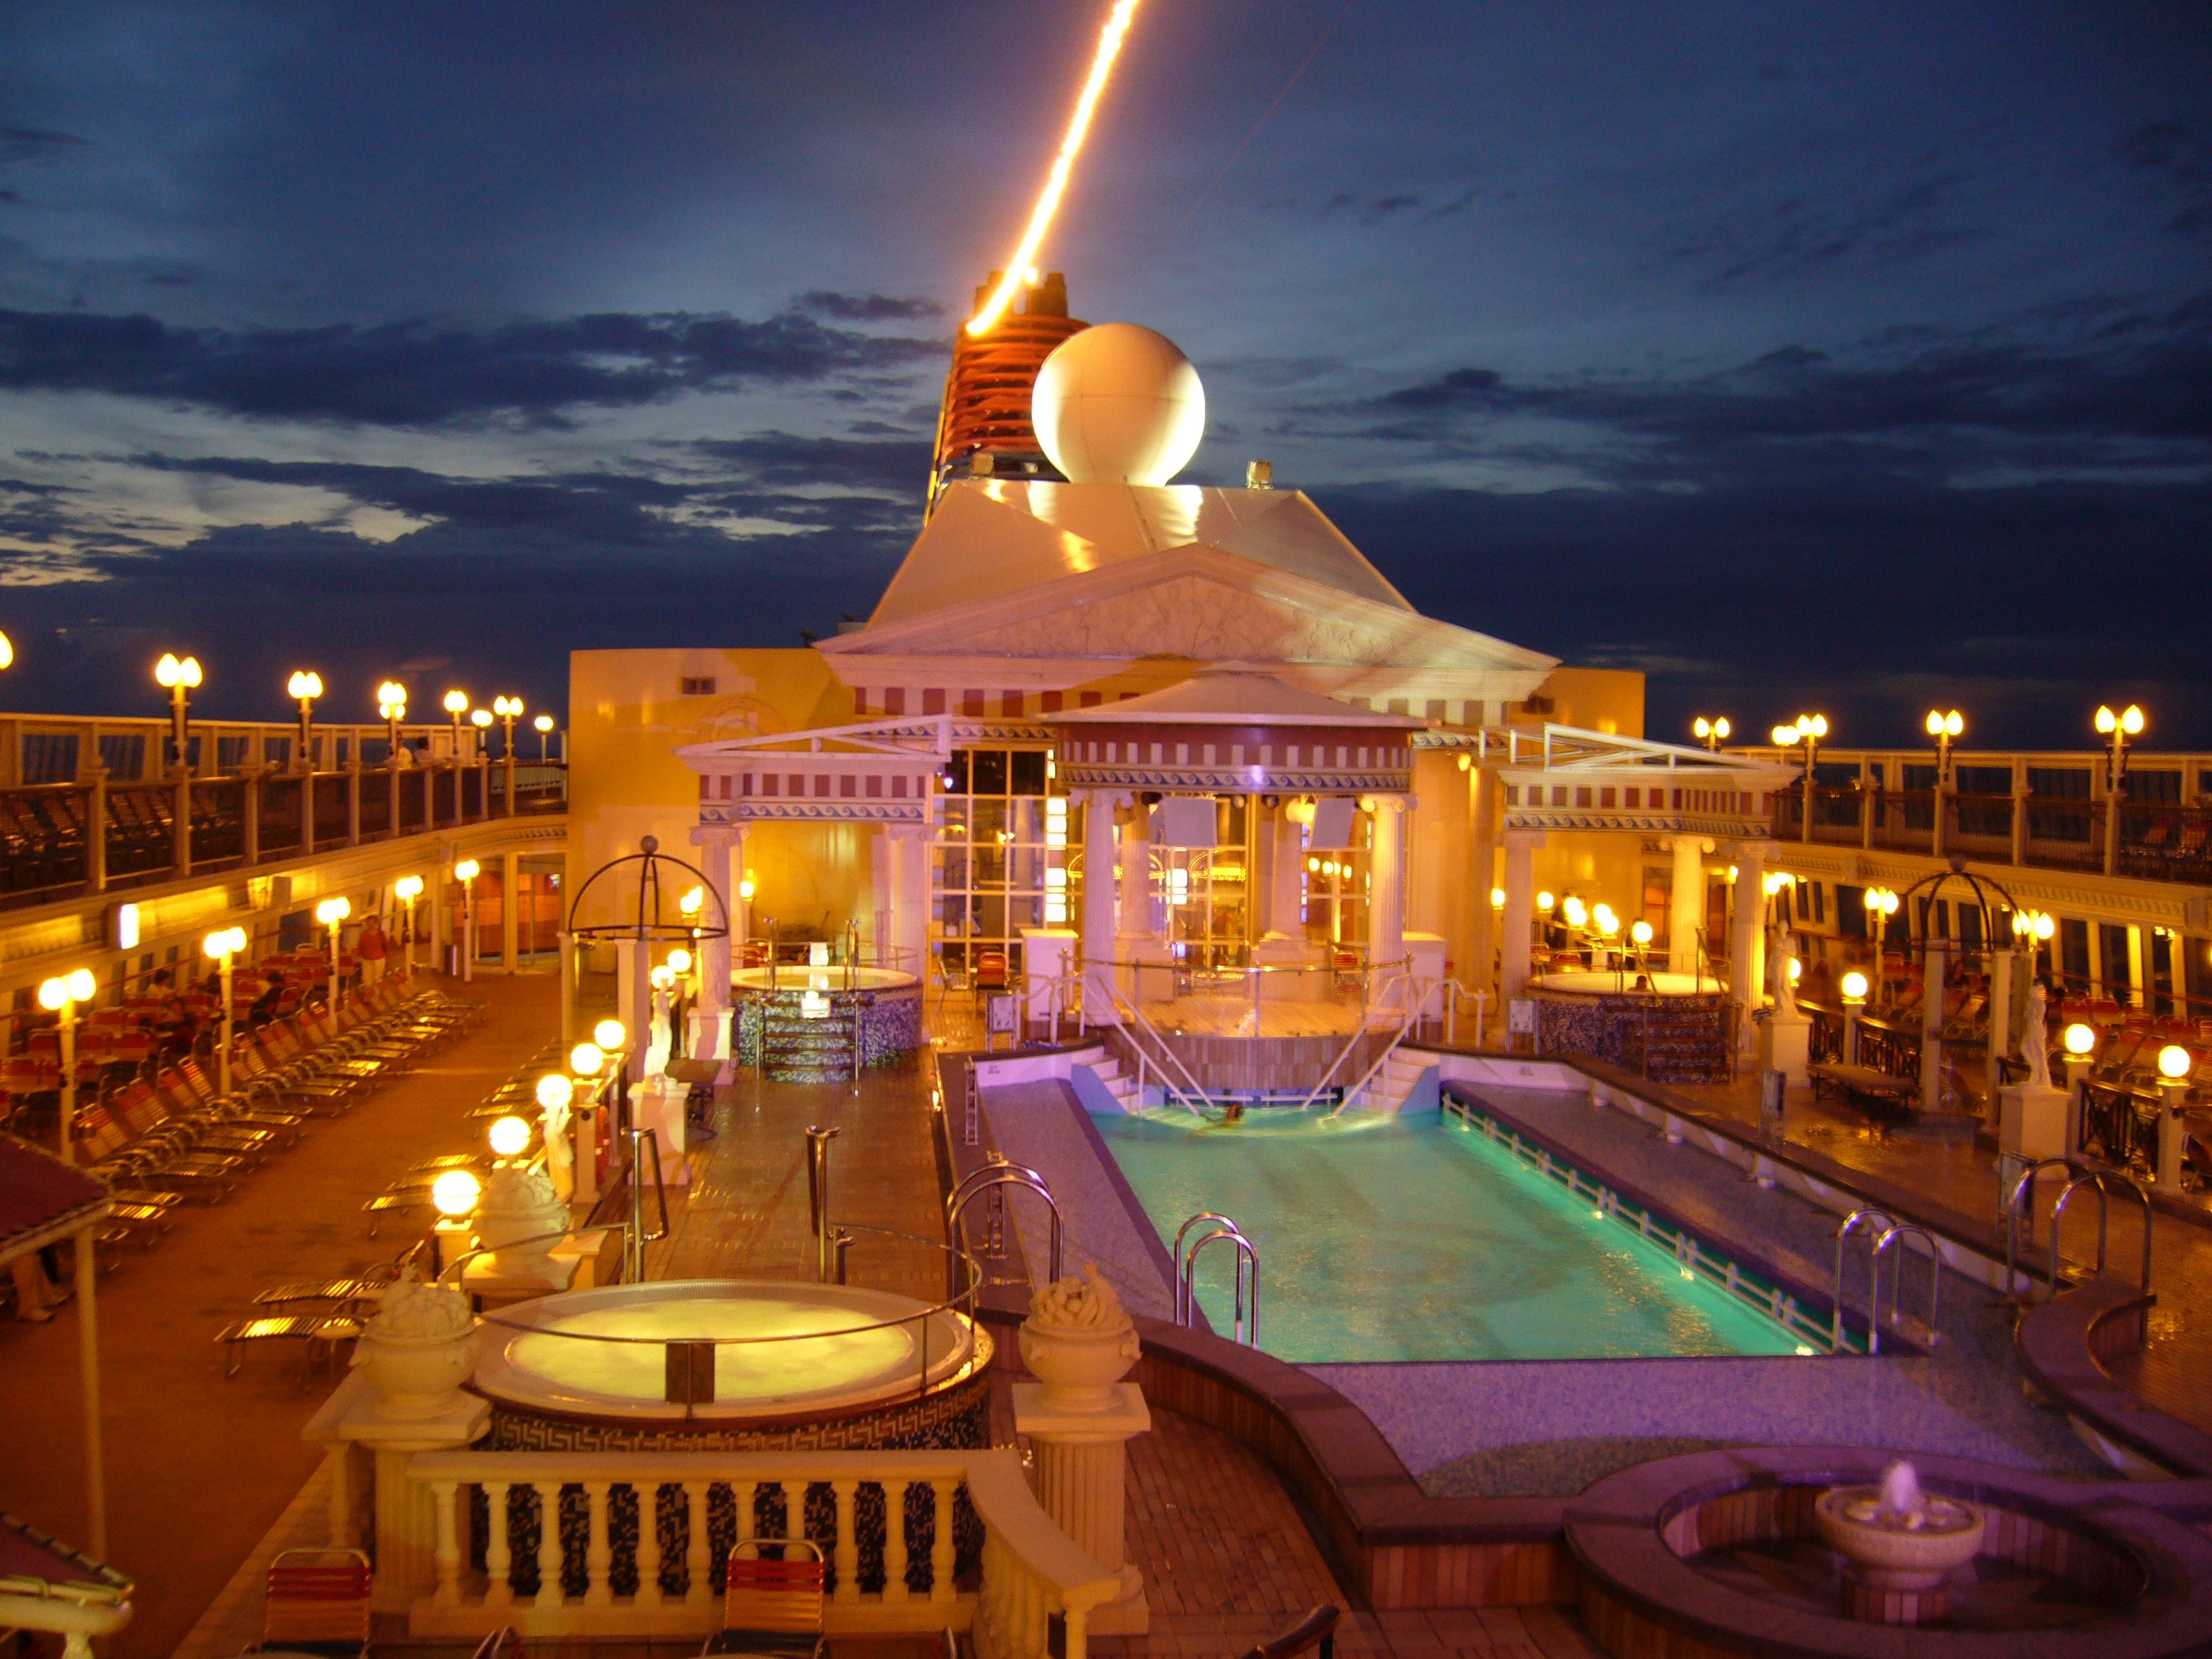
night, palace, vacation, evening, plaza, landmark, cruise, resort, holidays, cruise ship, holidays cruise, super virgo